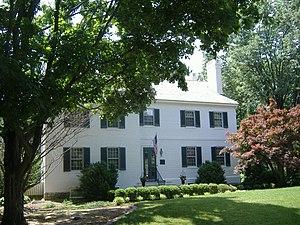
La Zachary Taylor House est la maison d'enfance du douzième président des États-Unis Zachary Taylor. Localisée à Louisville et construite en 1790, Taylor y réside de 1790 à 1808. Il s'y marie en 1810 et y retourne par moments le reste de sa vie. Le bâtiment est classé comme National Historic Landmark depuis 1966.